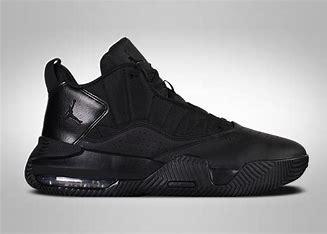
Brand: Jordan
Model: Stay Loyal 3